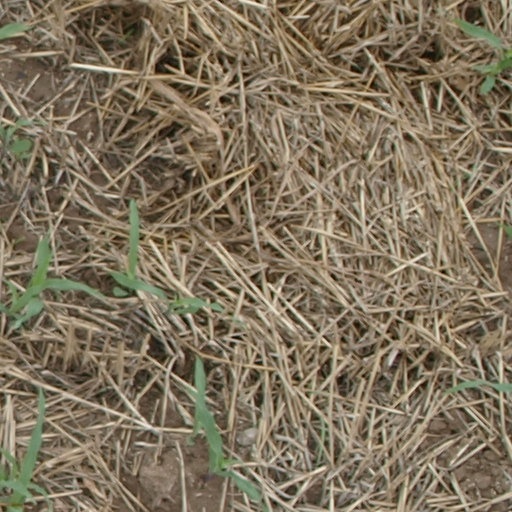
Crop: maize; corn